Hampden–Sydney College

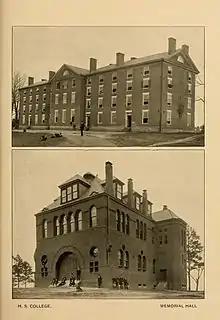
Cushing and Memorial Halls, 1894

Despite the problematic and financially strapped first years resulting from the Revolutionary War, the college survived with sufficient viability to be granted a charter by the Virginia General Assembly in 1783—the oldest private charter in the Southern United States. Patrick Henry, then Governor of Virginia, encouraged the passage of the charter and wrote into it an oath of allegiance to the new republic required of all professors.